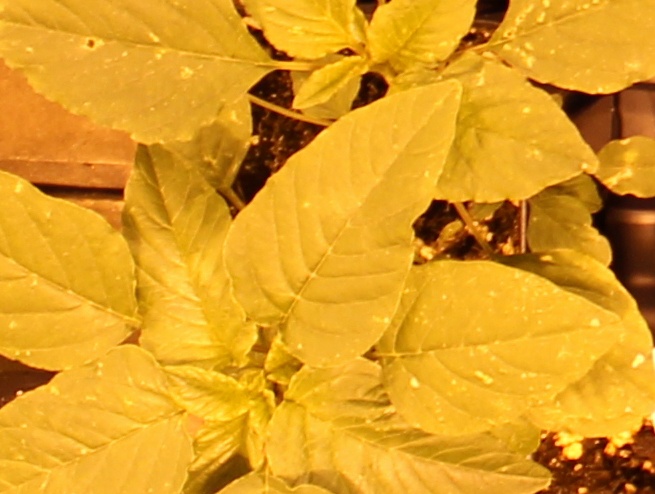
Label: Palmer Amaranth